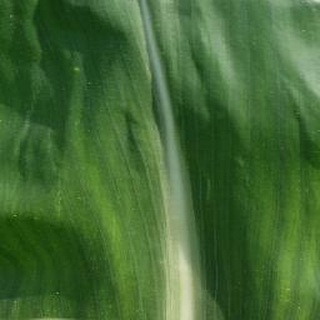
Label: healthy_corn